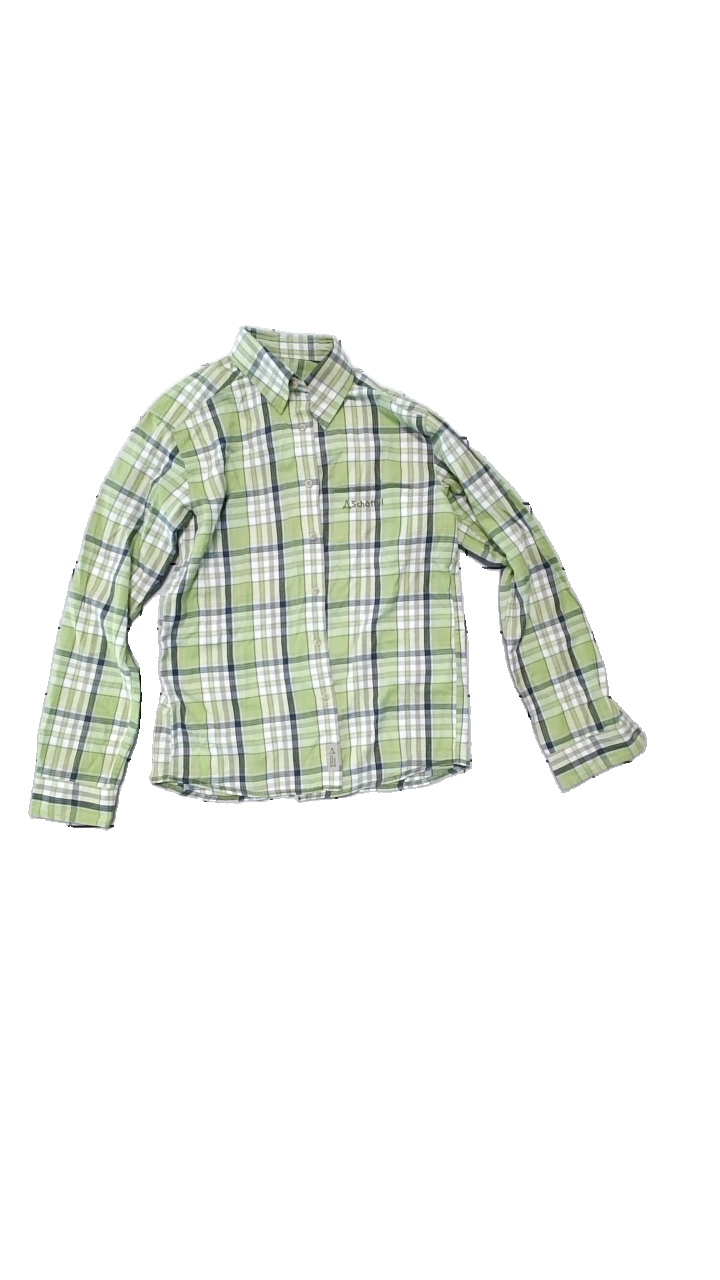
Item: Shirt (Men)
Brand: Schöffel
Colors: Green, White, Multicolor
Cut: Regular
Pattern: Checkered print
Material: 55% polyester, 45% cotton,
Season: All
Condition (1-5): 4
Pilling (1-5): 2
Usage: Reuse
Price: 50-100